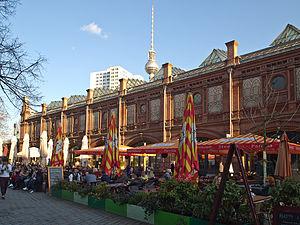
Hackescher Markt est une place du centre de Berlin, dans le Spandauer Vorstadt du quartier de Berlin-Mitte.